Common Tunnel

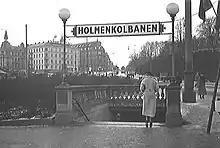
Entrance to Nationaltheatret in 1935

Aker Municipality held an option to purchase the Røa Line, should the tunnel not be completed by November 1922. On 11 November 1922, the municipal council executed the option. Aker had recently established the tram company Akersbanerne, and merged the Røa Line into Akersbanerne from 1 November 1924. In June 1923, the executive committee voted to allow a temporary terminus at Nationaltheatret, given that Holmenkolbanen would be obliged to continue the line onwards to Studenterlunden. The company did not accept the new terms, and the city council finally passed a proposal that the company could accept on 3 April 1924. However, by then traffic had increased on the Holmenkollen Line, the Røa Line had been connected to Majorstuen, and the Sognsvann Line was under planning. This caused Holmenkolbanen to change the tunnel to double track. To finance the construction, the company borrowed NOK 11.5 million.